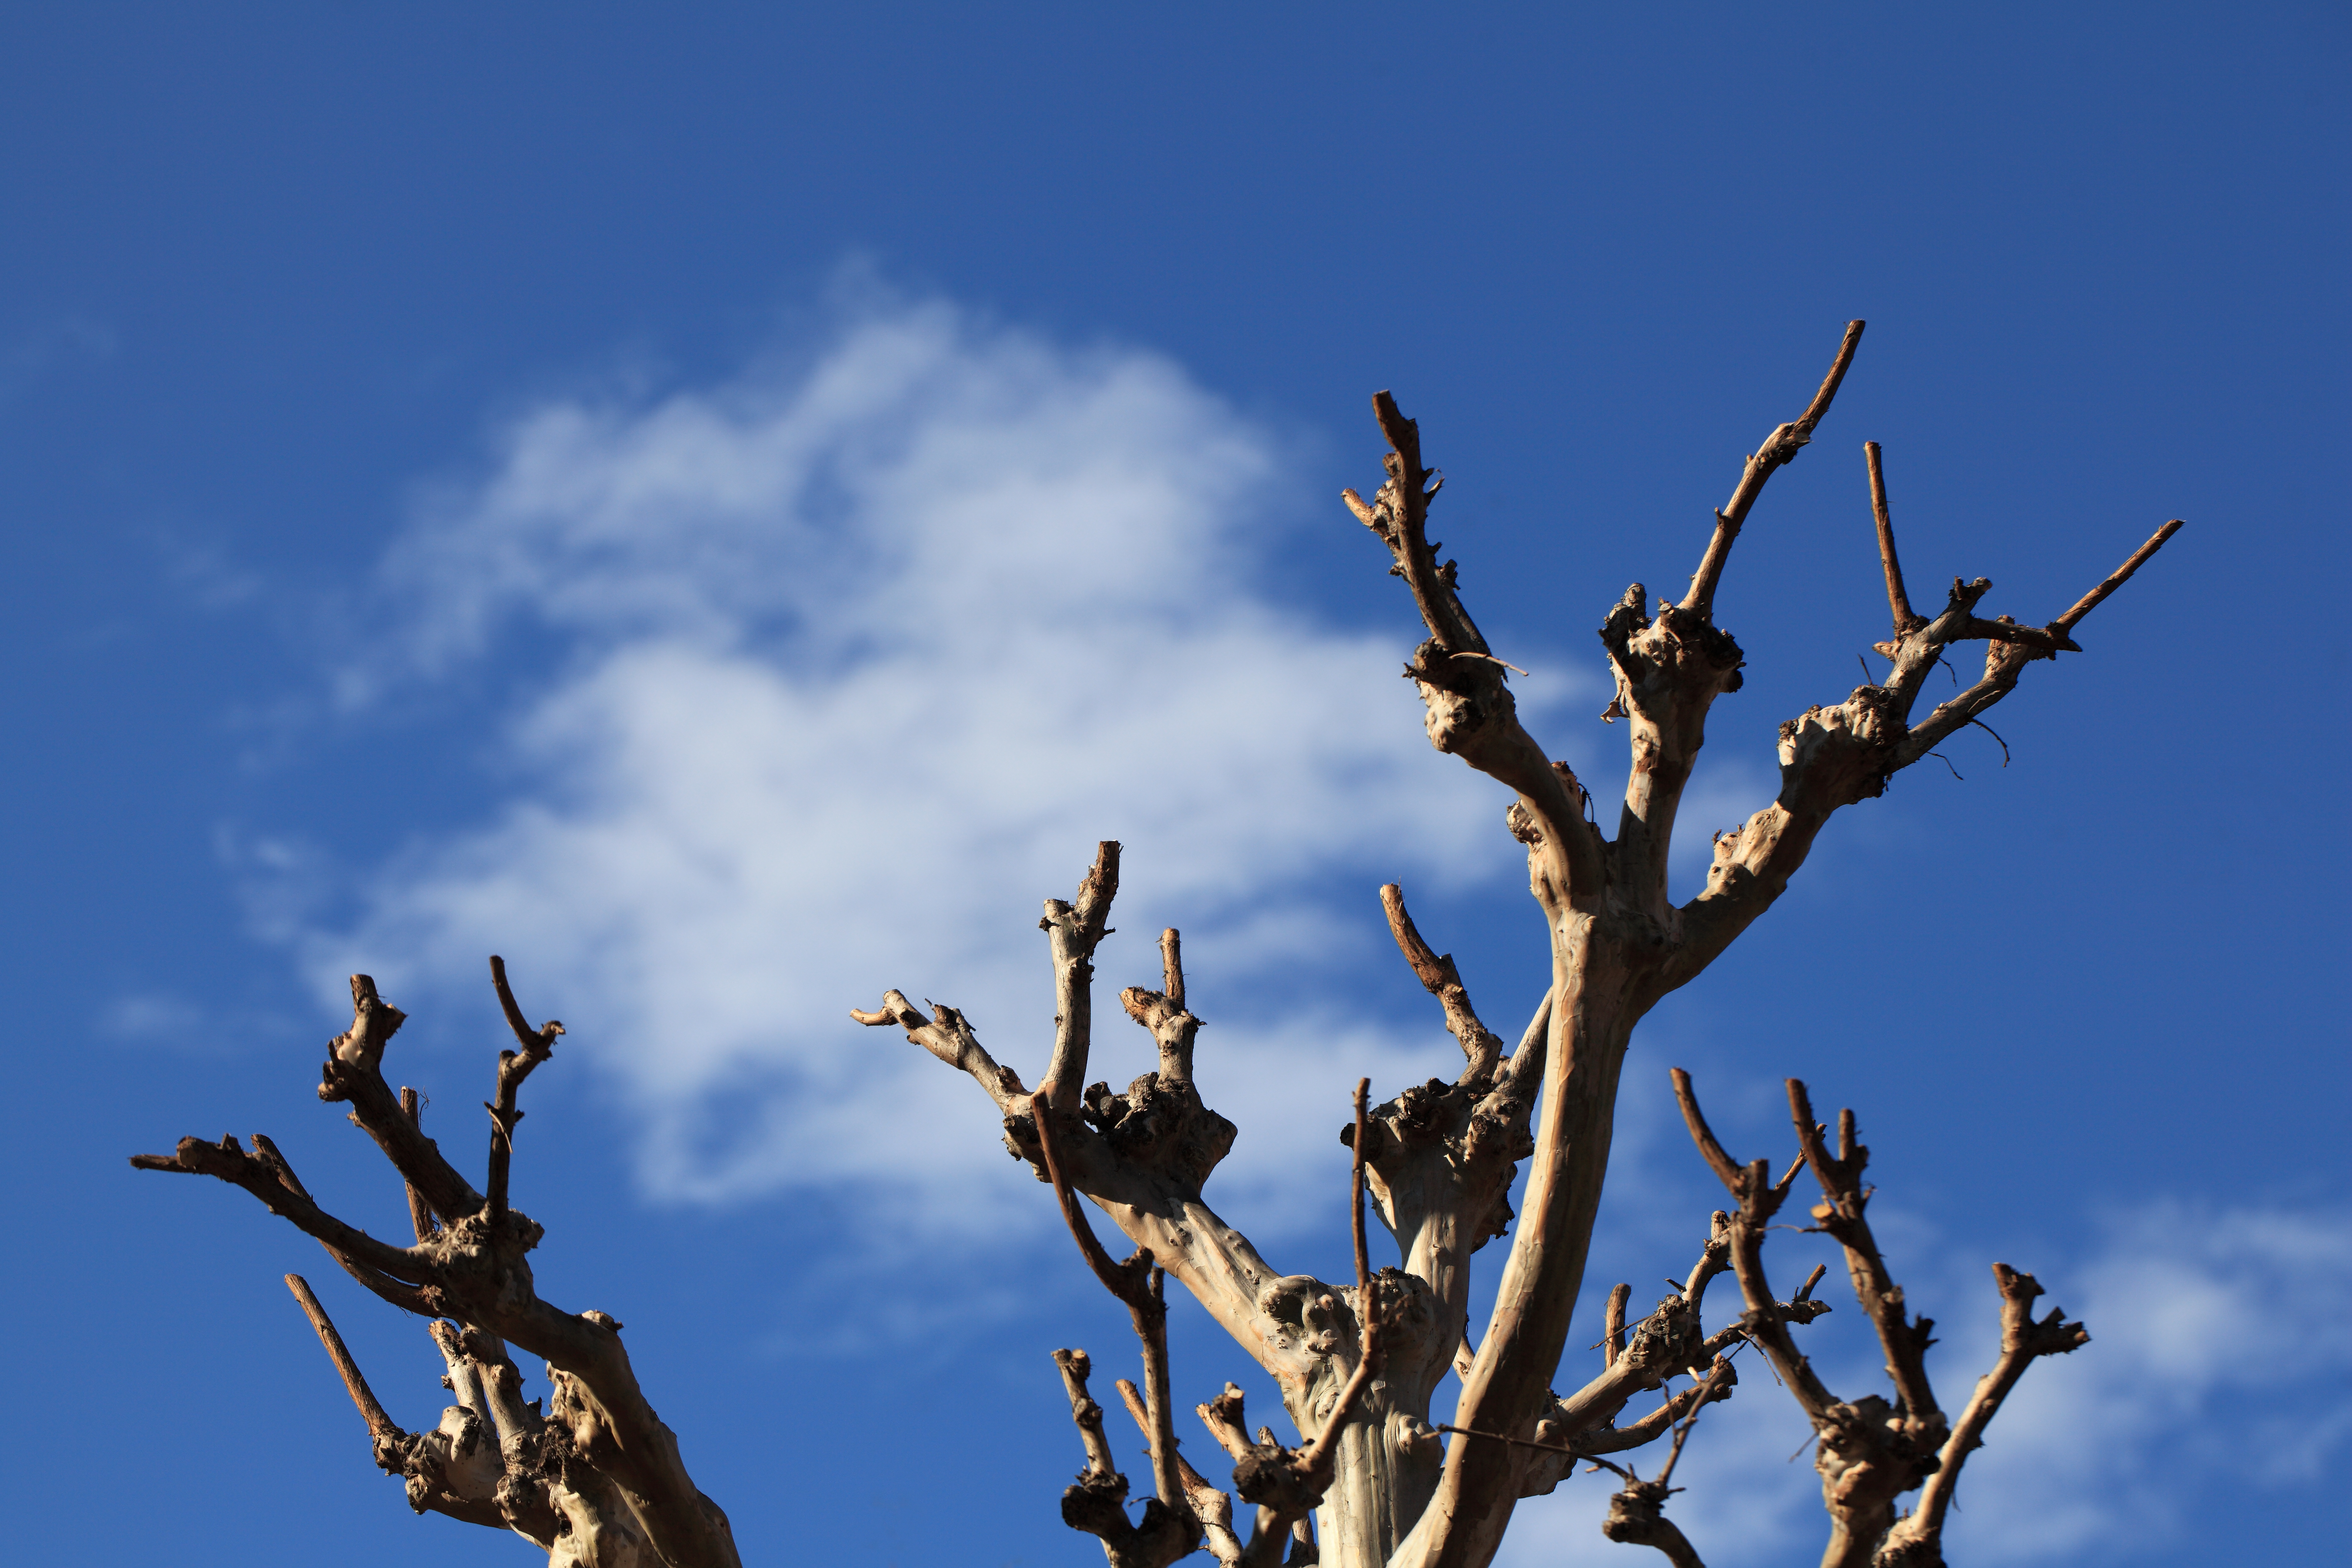
tree, nature, grass, branch, plant, sky, sunlight, flower, wind, high, blue, 5d, hires, markii, hi, res, resolution, atmosphere of earth, woody plant